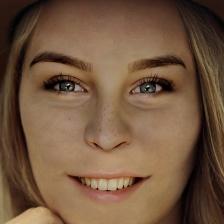
Label: faces